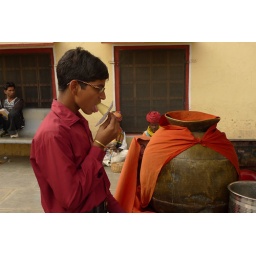
a paper plate under to help your slurrrrrppp spills